Vapor–liquid–solid method

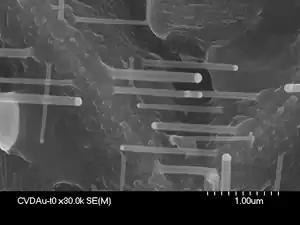
Figure 2: CVD Growth of Si nanowires using Au particle catalysts

The VLS mechanism was proposed in 1964 as an explanation for silicon whisker growth from the gas phase in the presence of a liquid gold droplet placed upon a silicon substrate. The explanation was motivated by the absence of axial screw dislocations in the whiskers (which in themselves are a growth mechanism), the requirement of the gold droplet for growth, and the presence of the droplet at the tip of the whisker during the entire growth process.